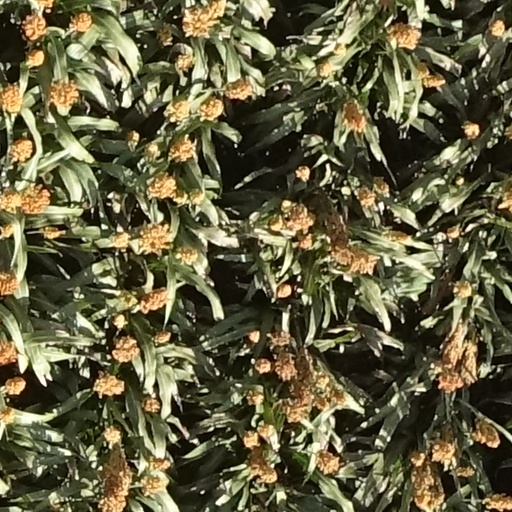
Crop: sorghum